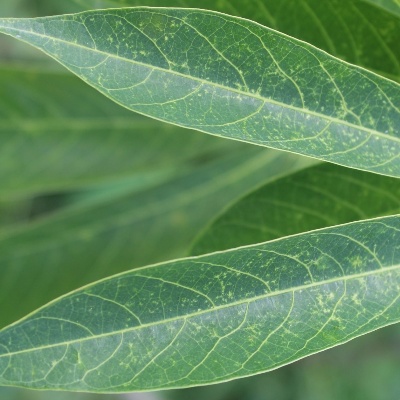
Crop: Cassava
Condition: green mite